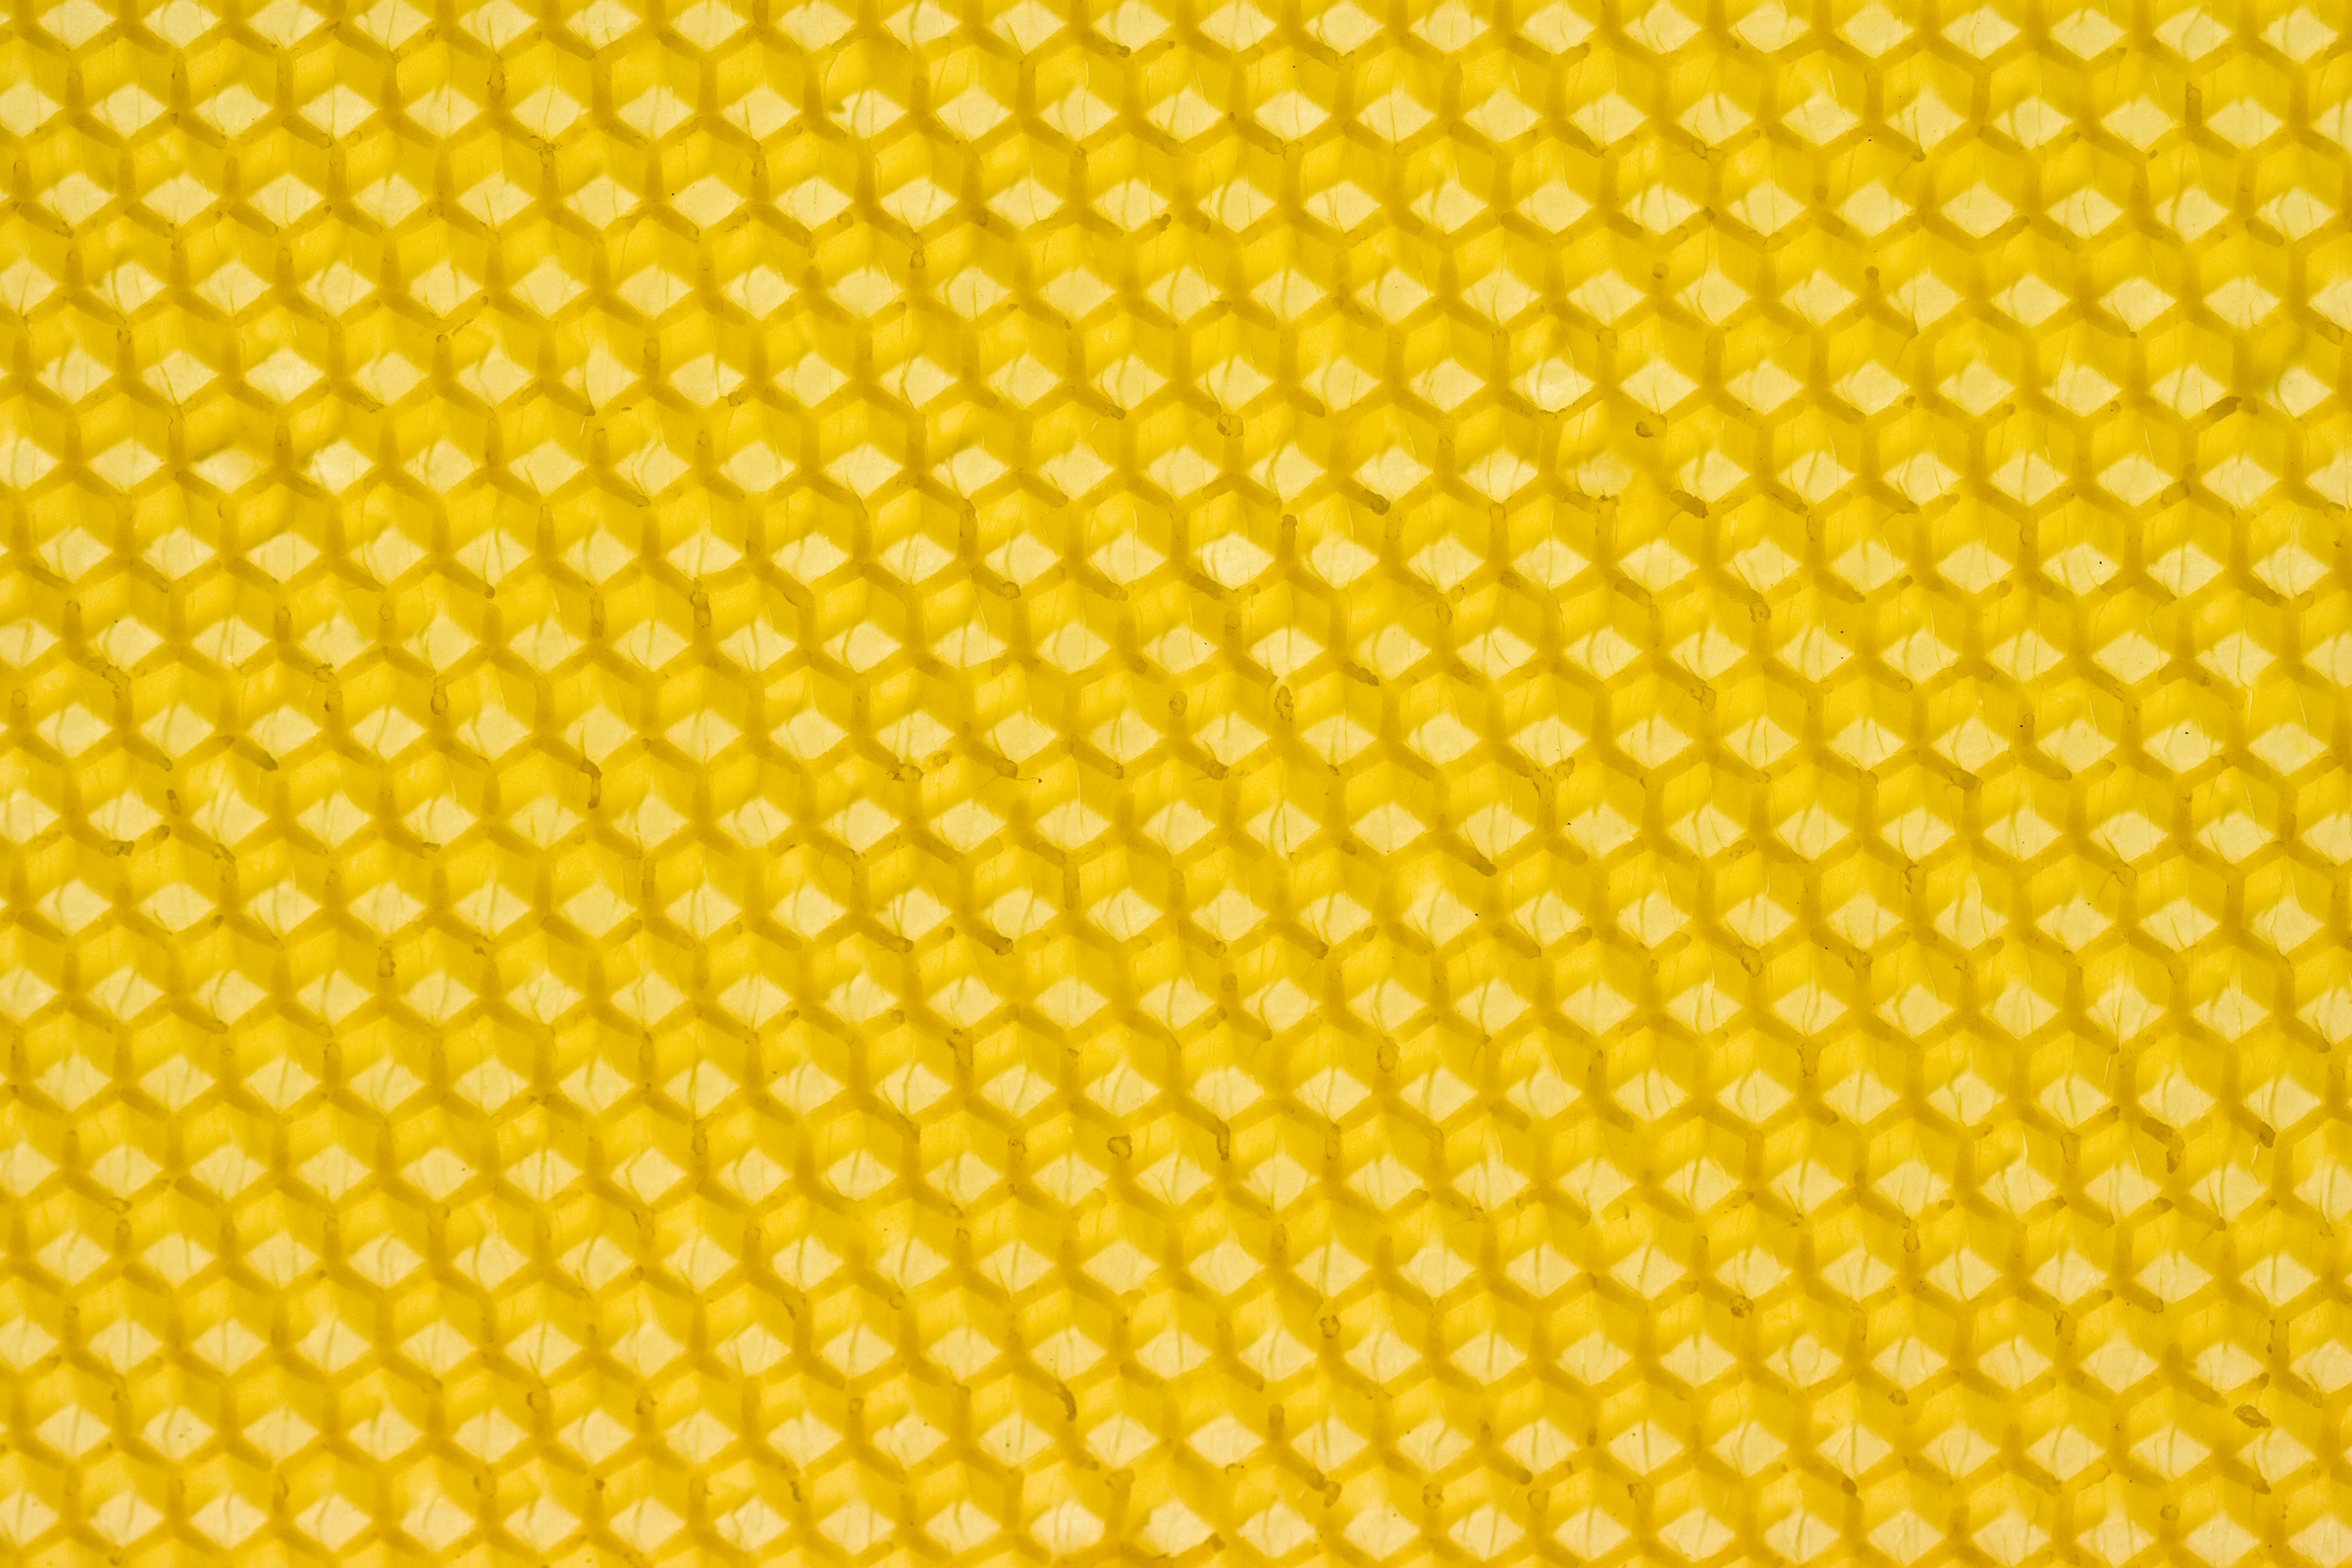
honey, pattern, line, yellow, material, circle, background, design, bee, shape, honeybee, honeycomb, wax, beeswax, industrious